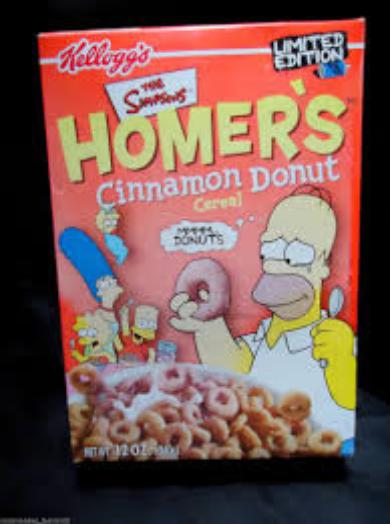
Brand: Homer's Cinnamon Donut
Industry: Food